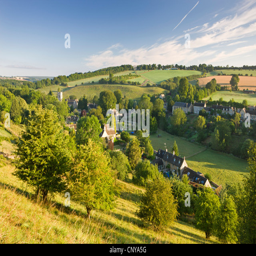
cottages nestled into the valley in the picturesque village .